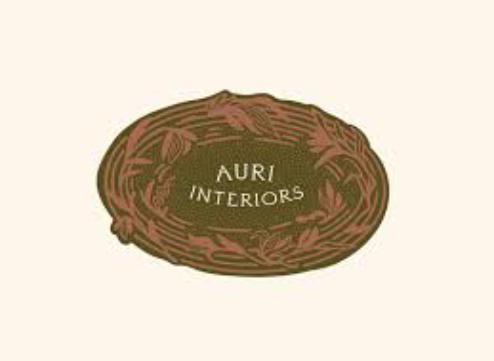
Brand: Auri
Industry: Others